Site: brandenburg
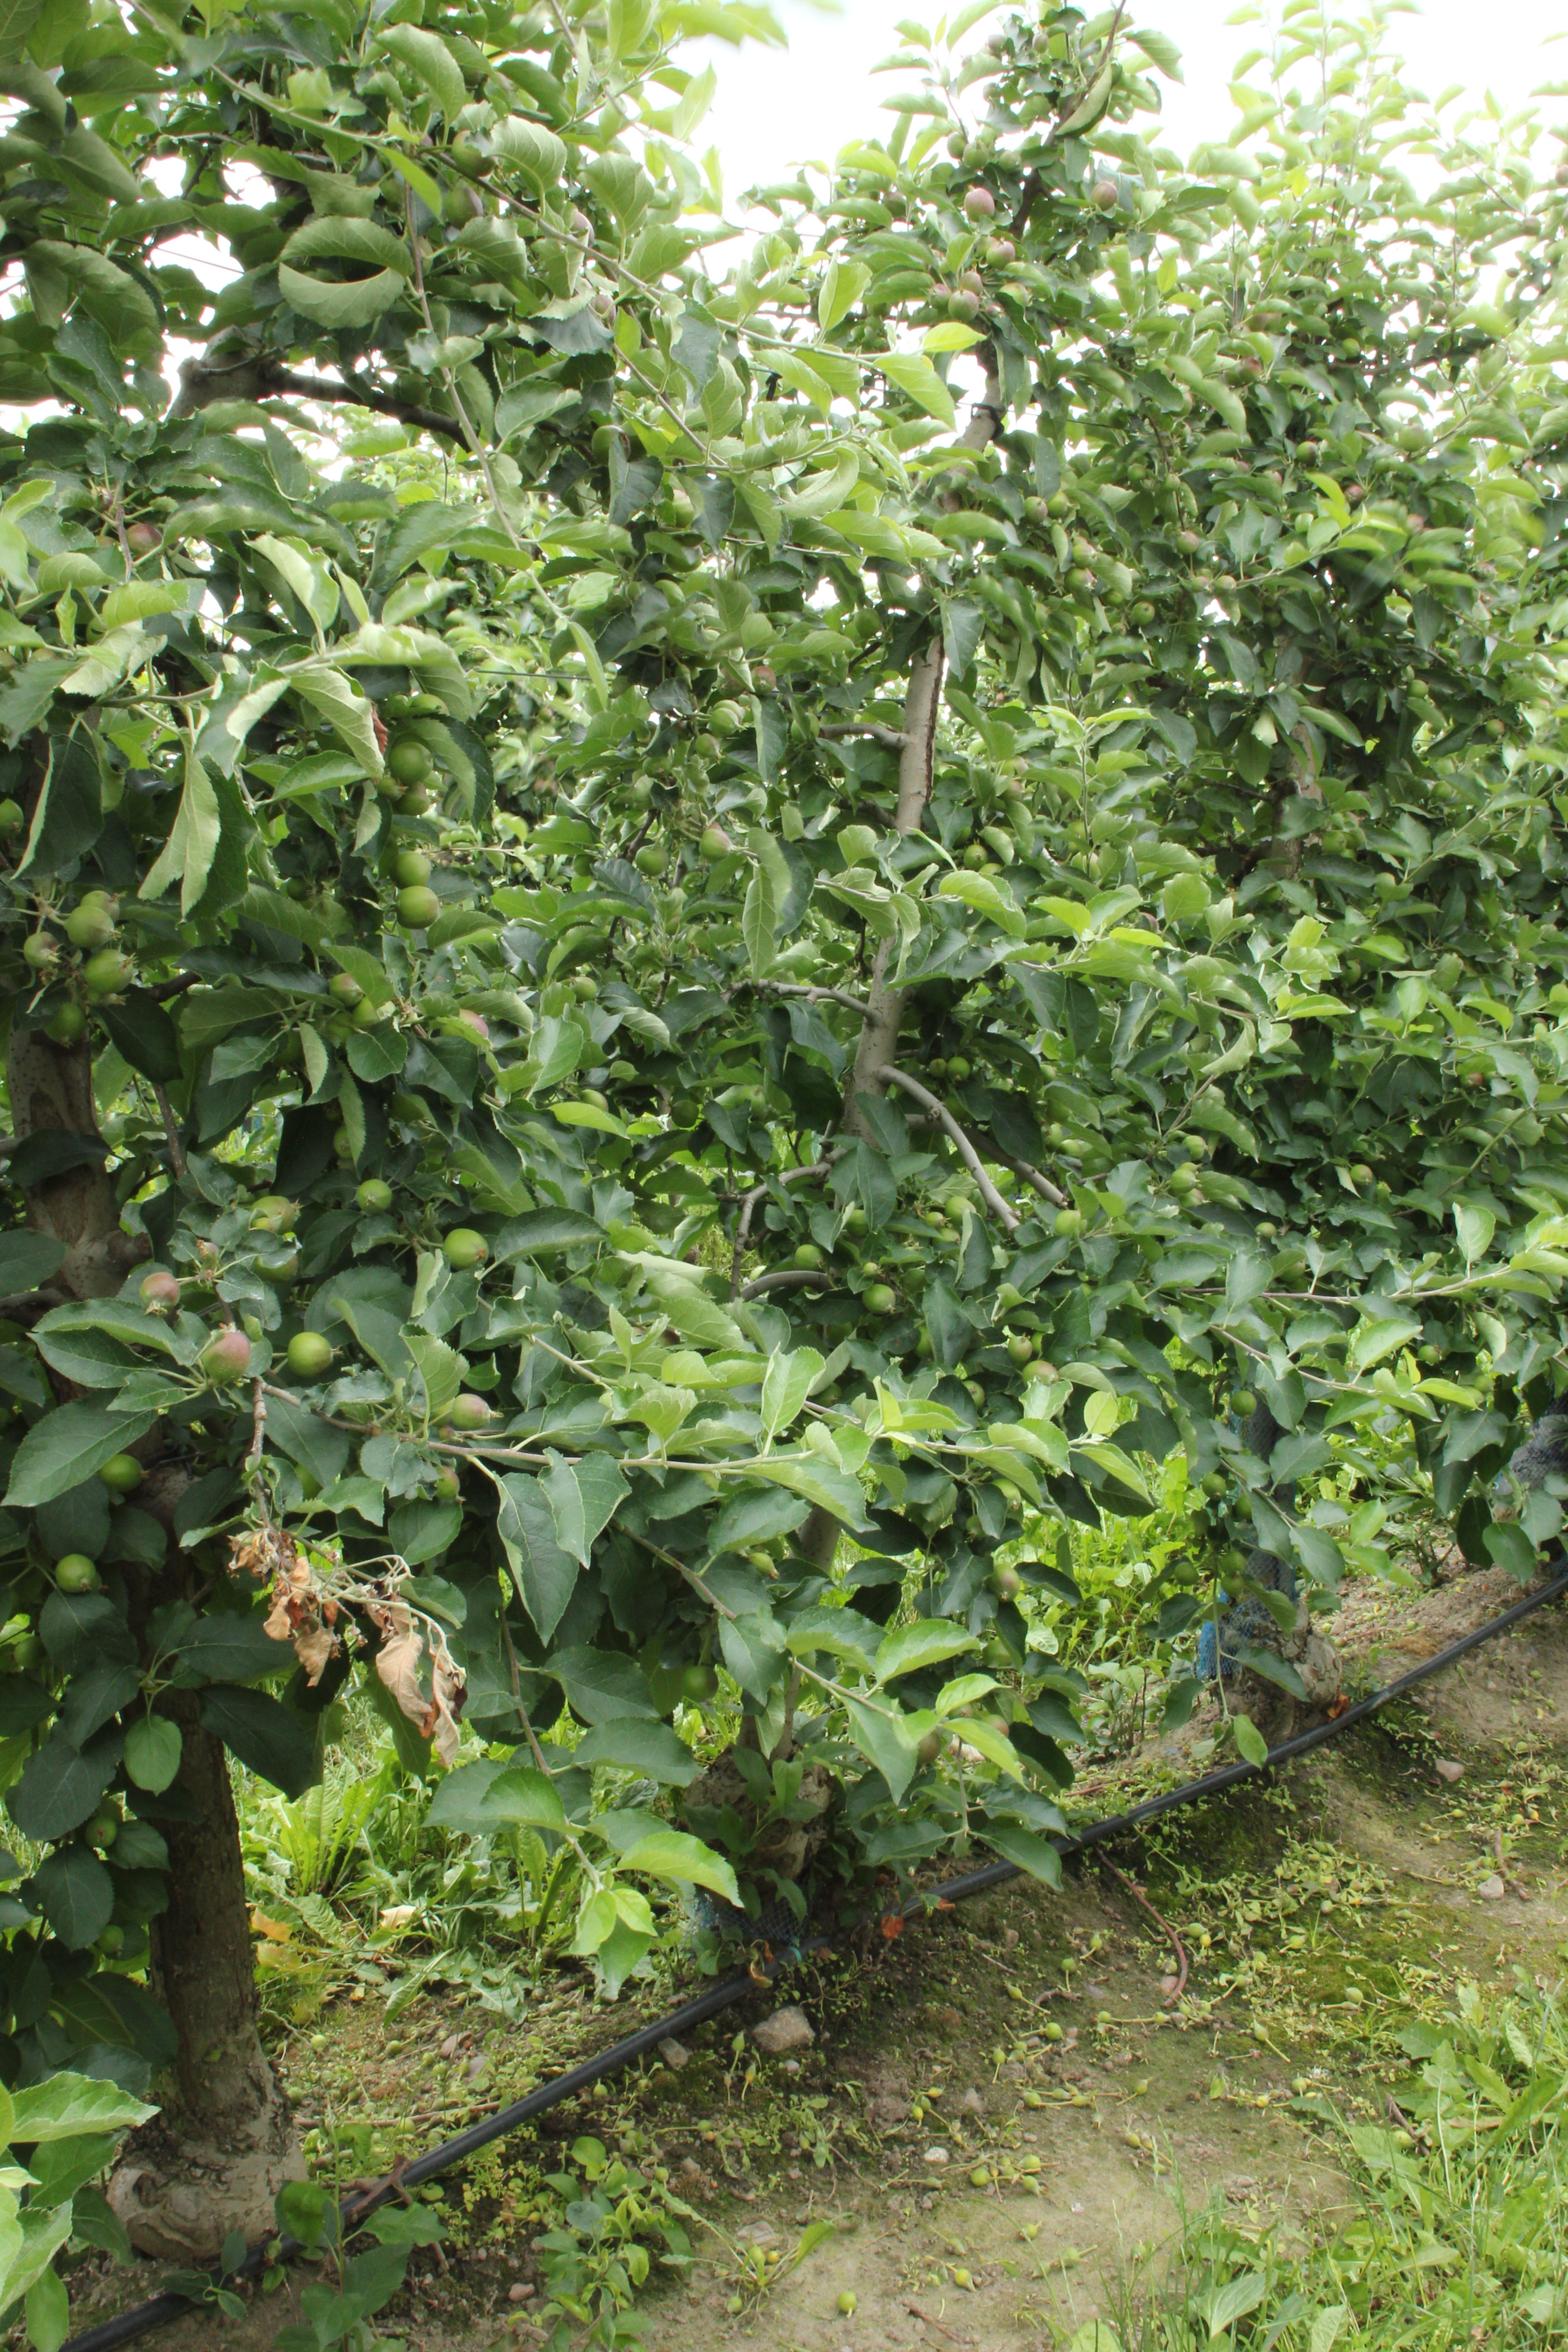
Growth stage (BBCH 73): Development of fruit